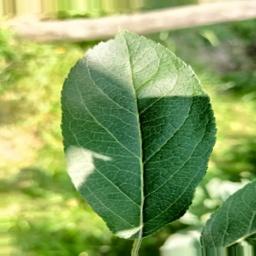
Label: Healthy